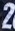
Number: 2